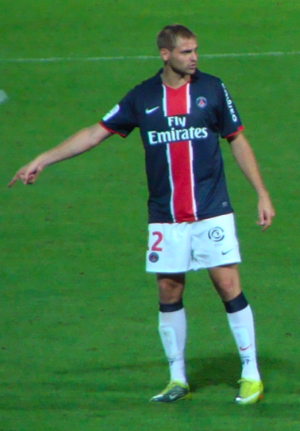
Mathieu Bodmer
Mathieu Bodmer er en fransk fodboldspiller, der spiller for Amiens. Han kom til klubben i 2017. Tidligere har han spillet for blandt andet SM Caen, Lille OSC, Olympique Lyon og Paris Saint-Germain. I Lyon var han med til at vinde både Ligue 1 og pokalturneringen Coupe de France i 2008, og i Paris Saint-Germain var han med til at vinde Ligue 1 i 2012/2013 sæsonen.